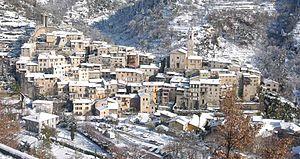
Le vieux-village en hiver.
Lucéram [lyseʁam] est une commune française située dans le département des Alpes-Maritimes en région Provence-Alpes-Côte d'Azur. Ses habitants sont appelés les Lucéramois.